Charo Bogarín

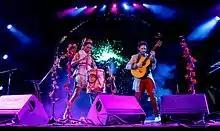
Tonolec performing in Tecnópolis in 2011.

Bogarín formed what would become Tonolec in 2000 with Diego Pérez, a native of Resistencia who was living in Córdoba at the time. After spending several years researching Qom musical culture, they began experimenting by mixing Qom music with Mbyá Guaraní folk singing and electronic music. Bogarín has cited the influence of Chelaalapí Qom Choir, with whom Tonolec has collaborated several times. Much of Tonolec's music is sung in the Qom language, as well as in Guaraní.